Beatification of Pope John Paul II

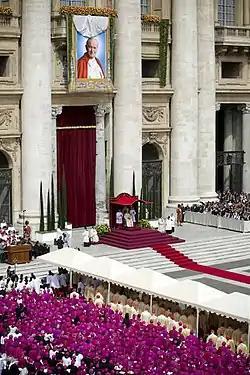
Following the sacred formula of beatification, the banner revealing an image of a smiling John Paul II was unfurled on the Central Loggia of St. Peter's Basilica.

Pope John Paul II reigned as pope of the Roman Catholic Church and sovereign of the Vatican City State for 26 years from October 1978 to his death, on 2 April 2005. Since his death, many thousands of people supported the case for beatifying and canonising Pope John Paul II as a saint. His formal beatification ceremony took place on 1 May 2011.